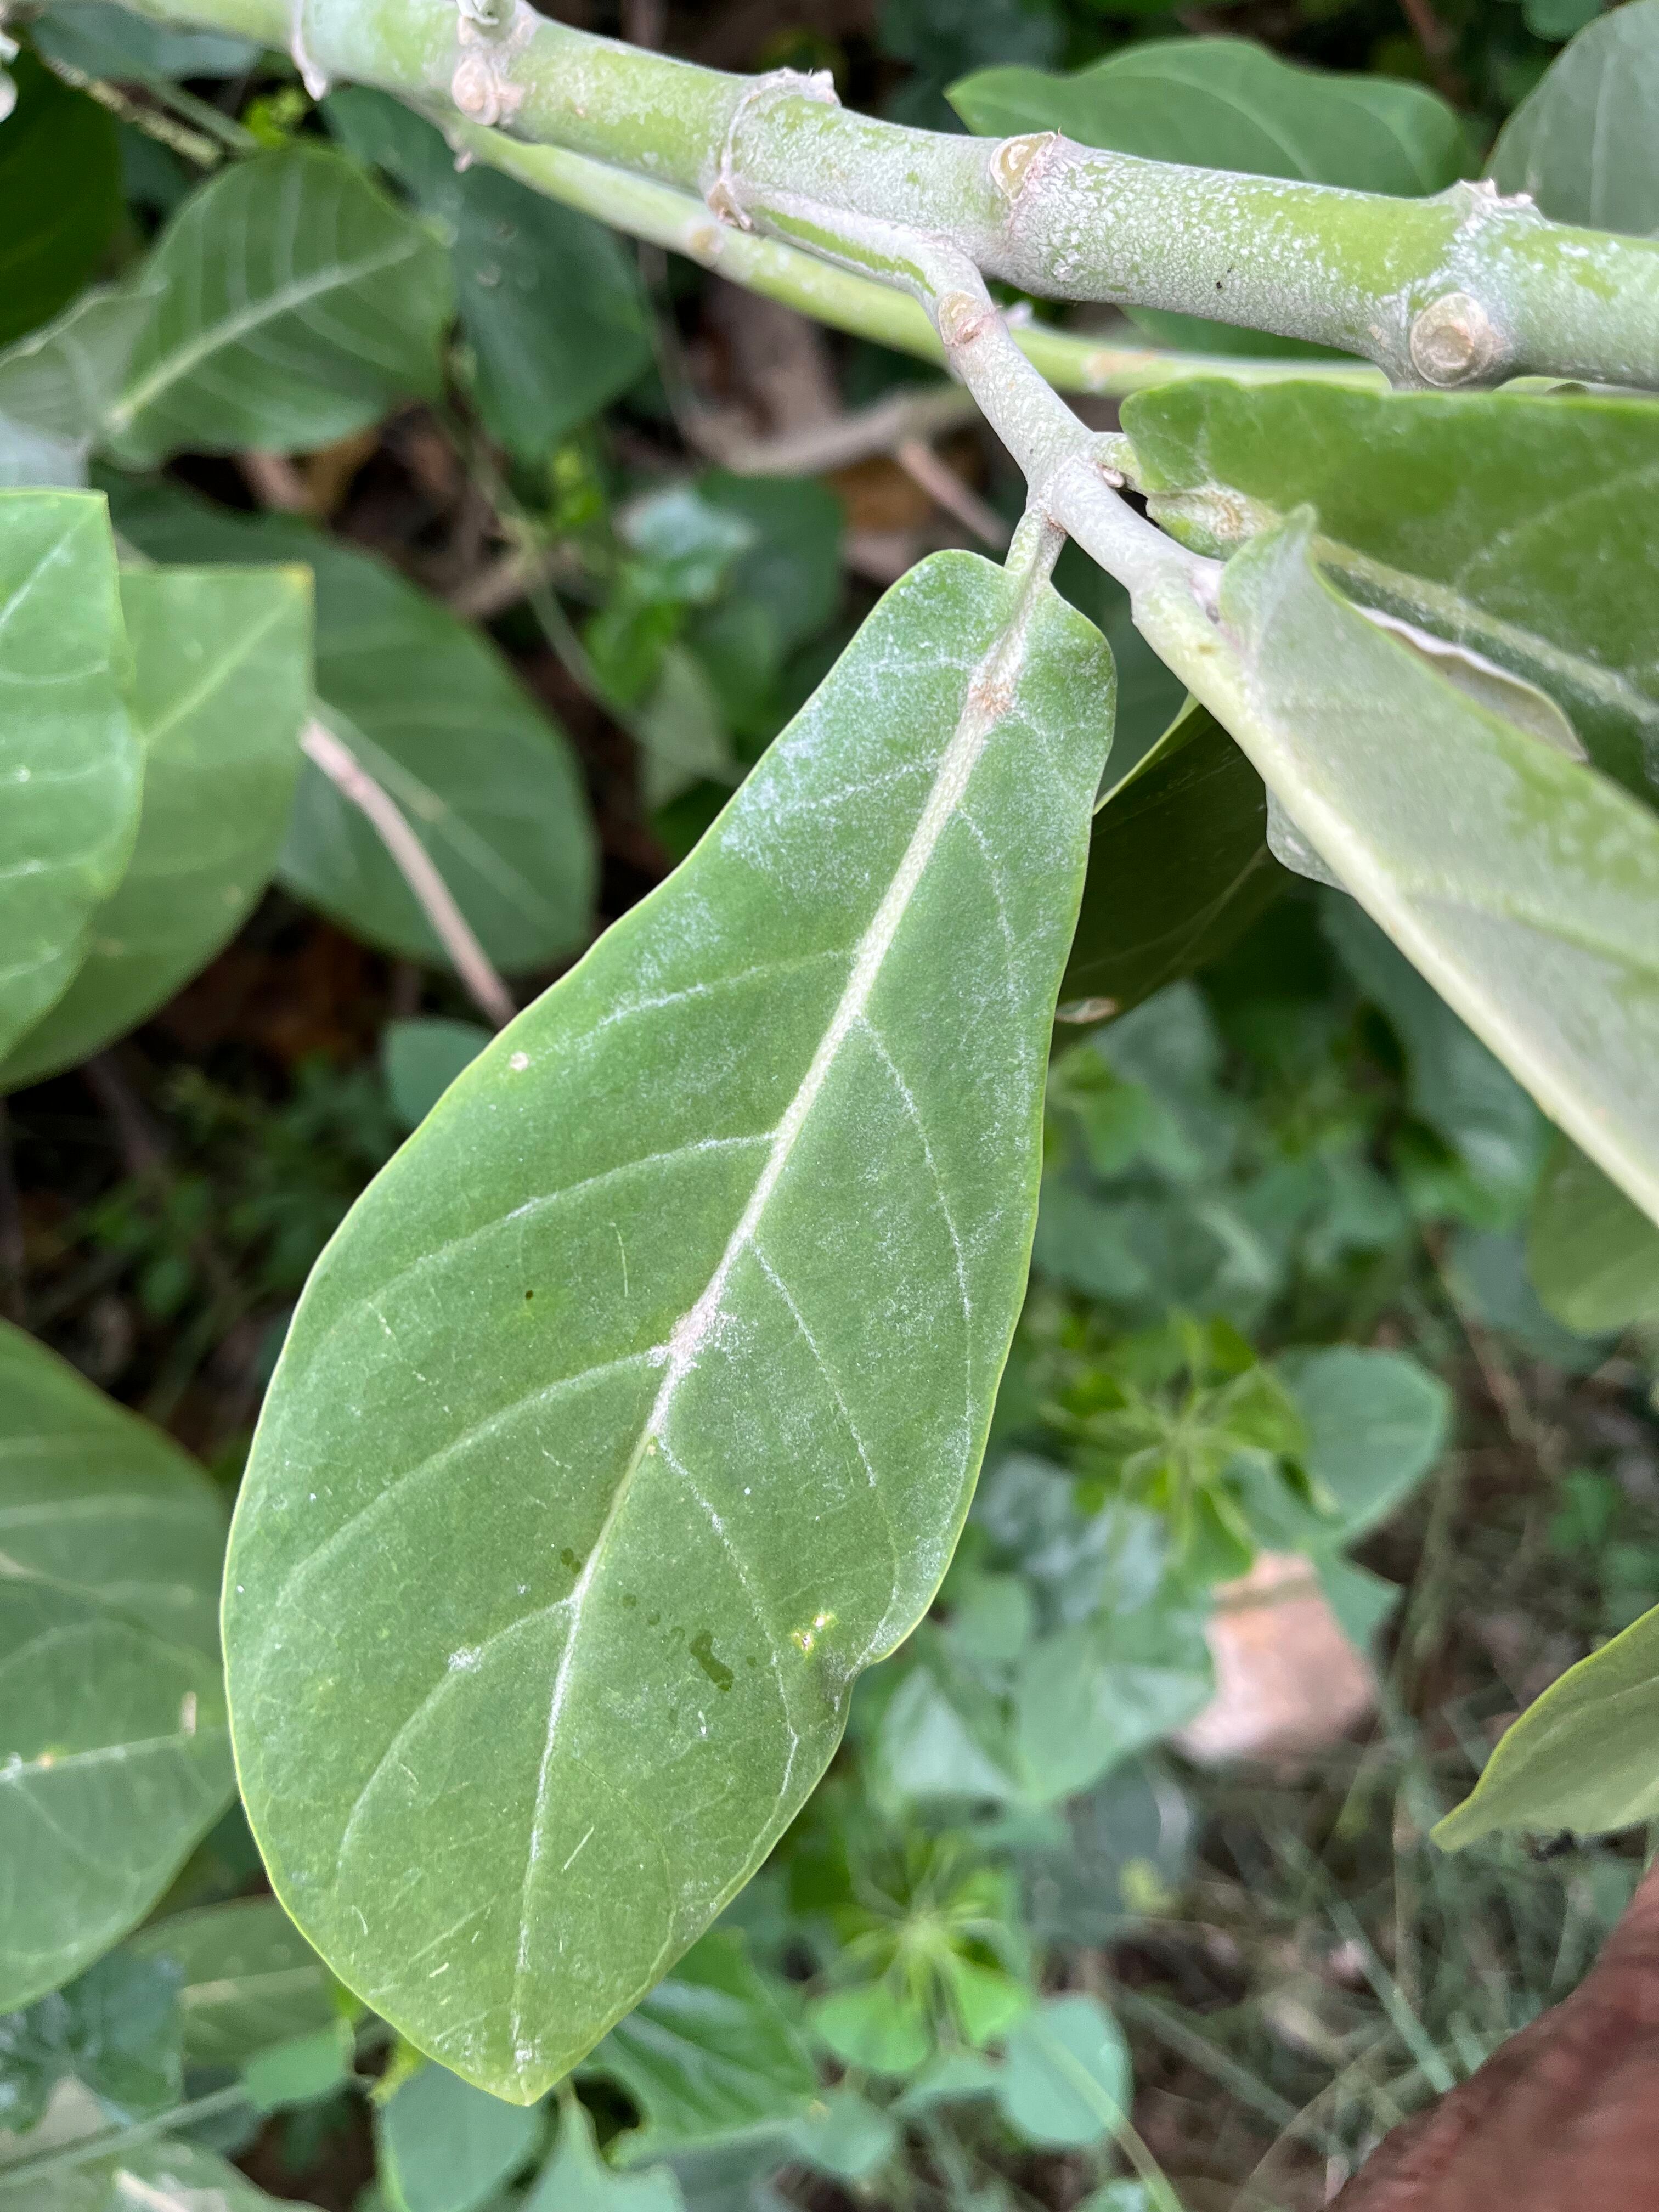
Plant species: calotropis-gigantea